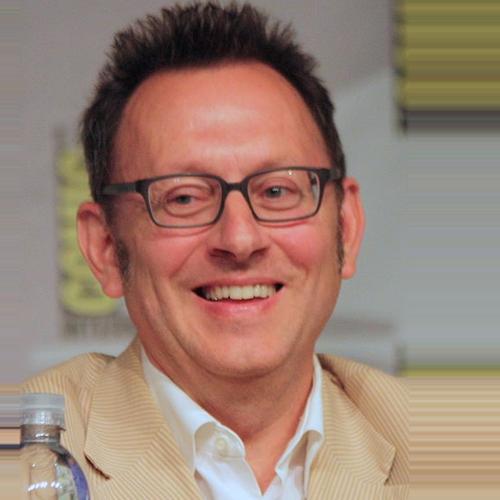
Age: 58